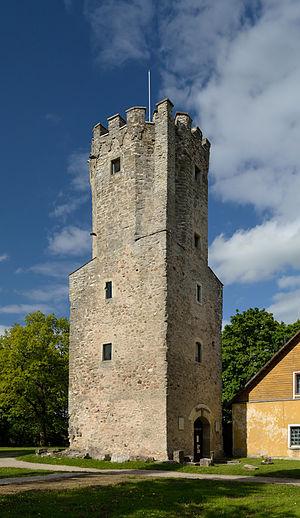
Porkuni est un village estonien de la commune de Tamsalu dans le Virumaa occidental. Il avait une population de 205 habitants en 2006. Il est connu pour son lac à proximité avec ses petites îles appréciées des baigneurs l’été.
Le comté de Viru-Ouest est l'un des 15 comtés d'Estonie. Il est situé au nord du pays, bordé par le golfe de Finlande. Son centre administratif est la ville de Rakvere. Le comté compte 66 701 habitants, soit 5,1 % du total du pays, pour une superficie de 3 627,8 km².